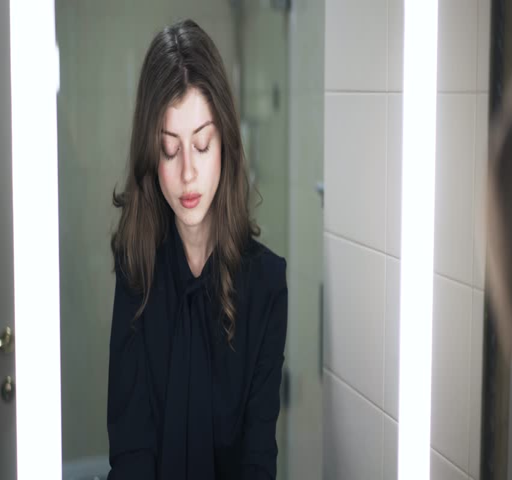
pensive young woman wearing black clothes is looking at her reflection in a mirror and combing her hair with a hand and opening a tap .